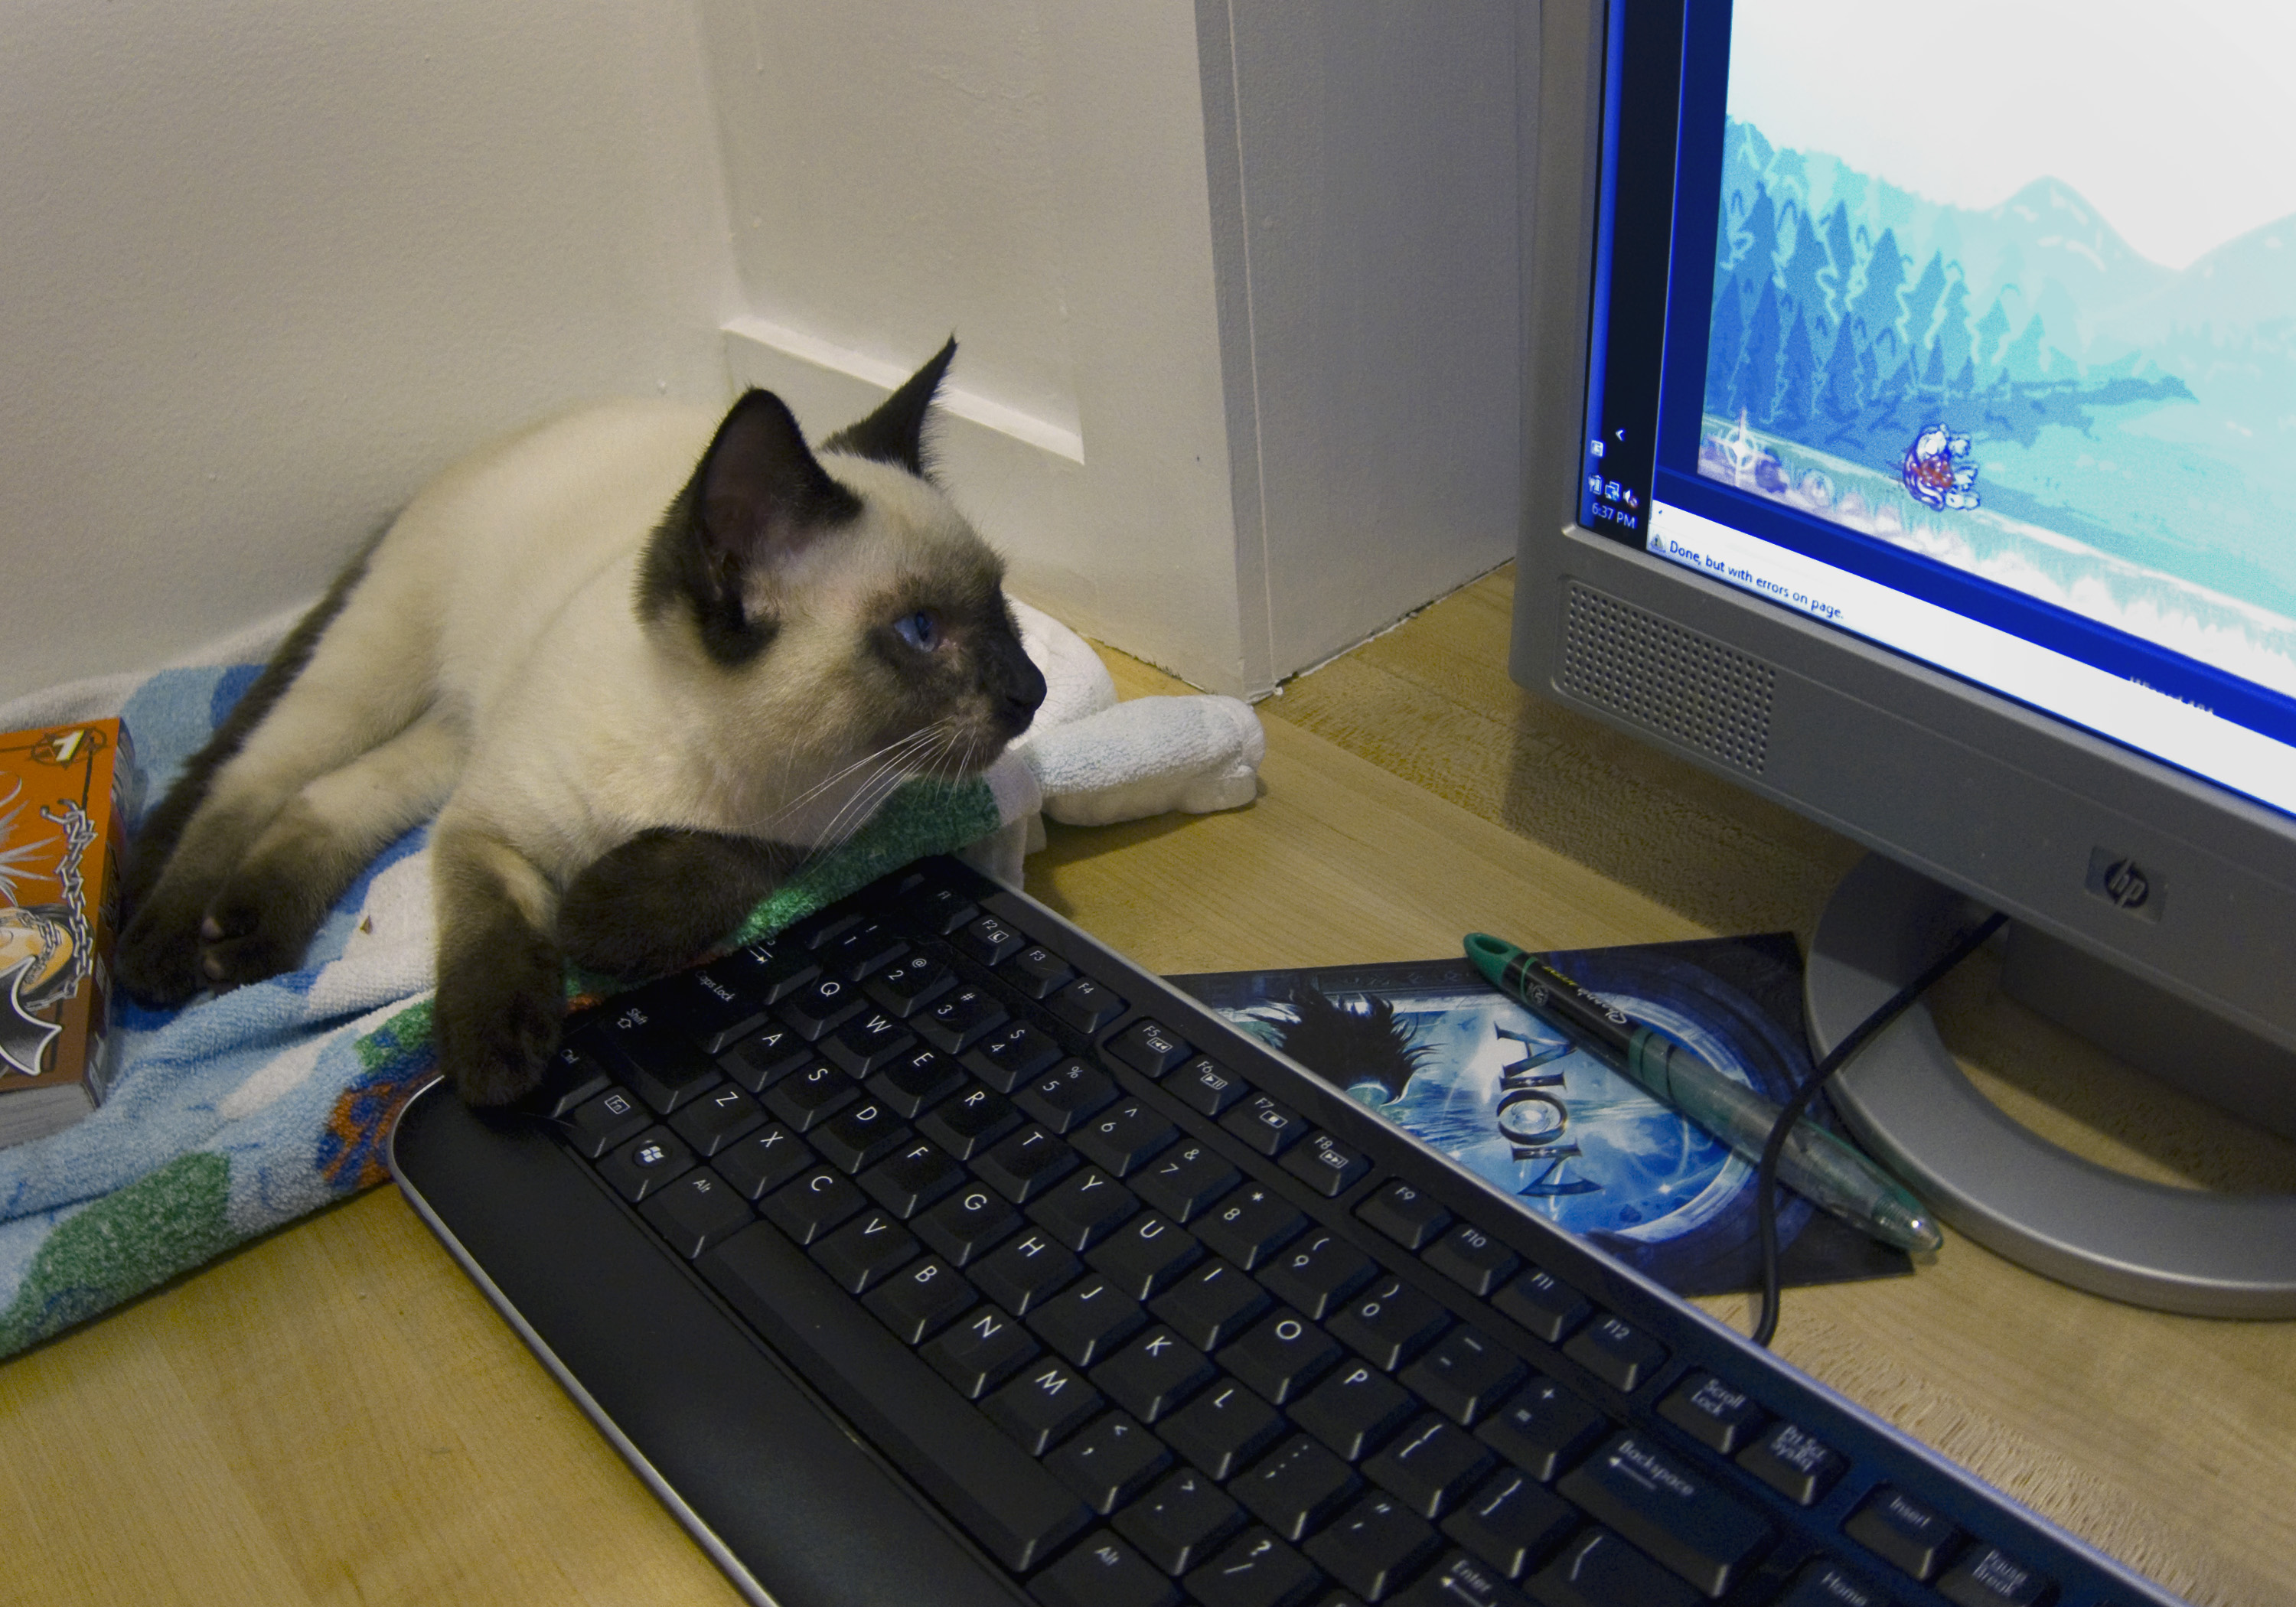
cat, personal computer, small to medium sized cats